Time-to-digital converter

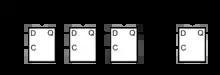

In general a digital delay-line based TDC, also known as tapped delay line, contains a chain of cells (e.g. using D-latches in the figure) with well defined delay times formula_21. The start signal propagates through this chain and is successively delayed by each cell. The number of cells that the start signal propagated through when the stop signal happens will be the (rounded) time interval between the start and stop signal divided by formula_21.